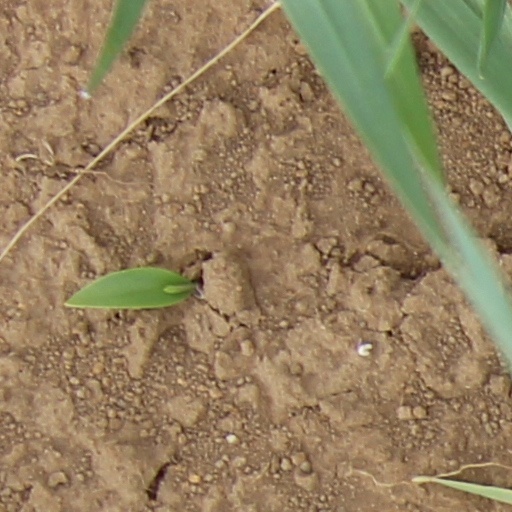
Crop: wheat